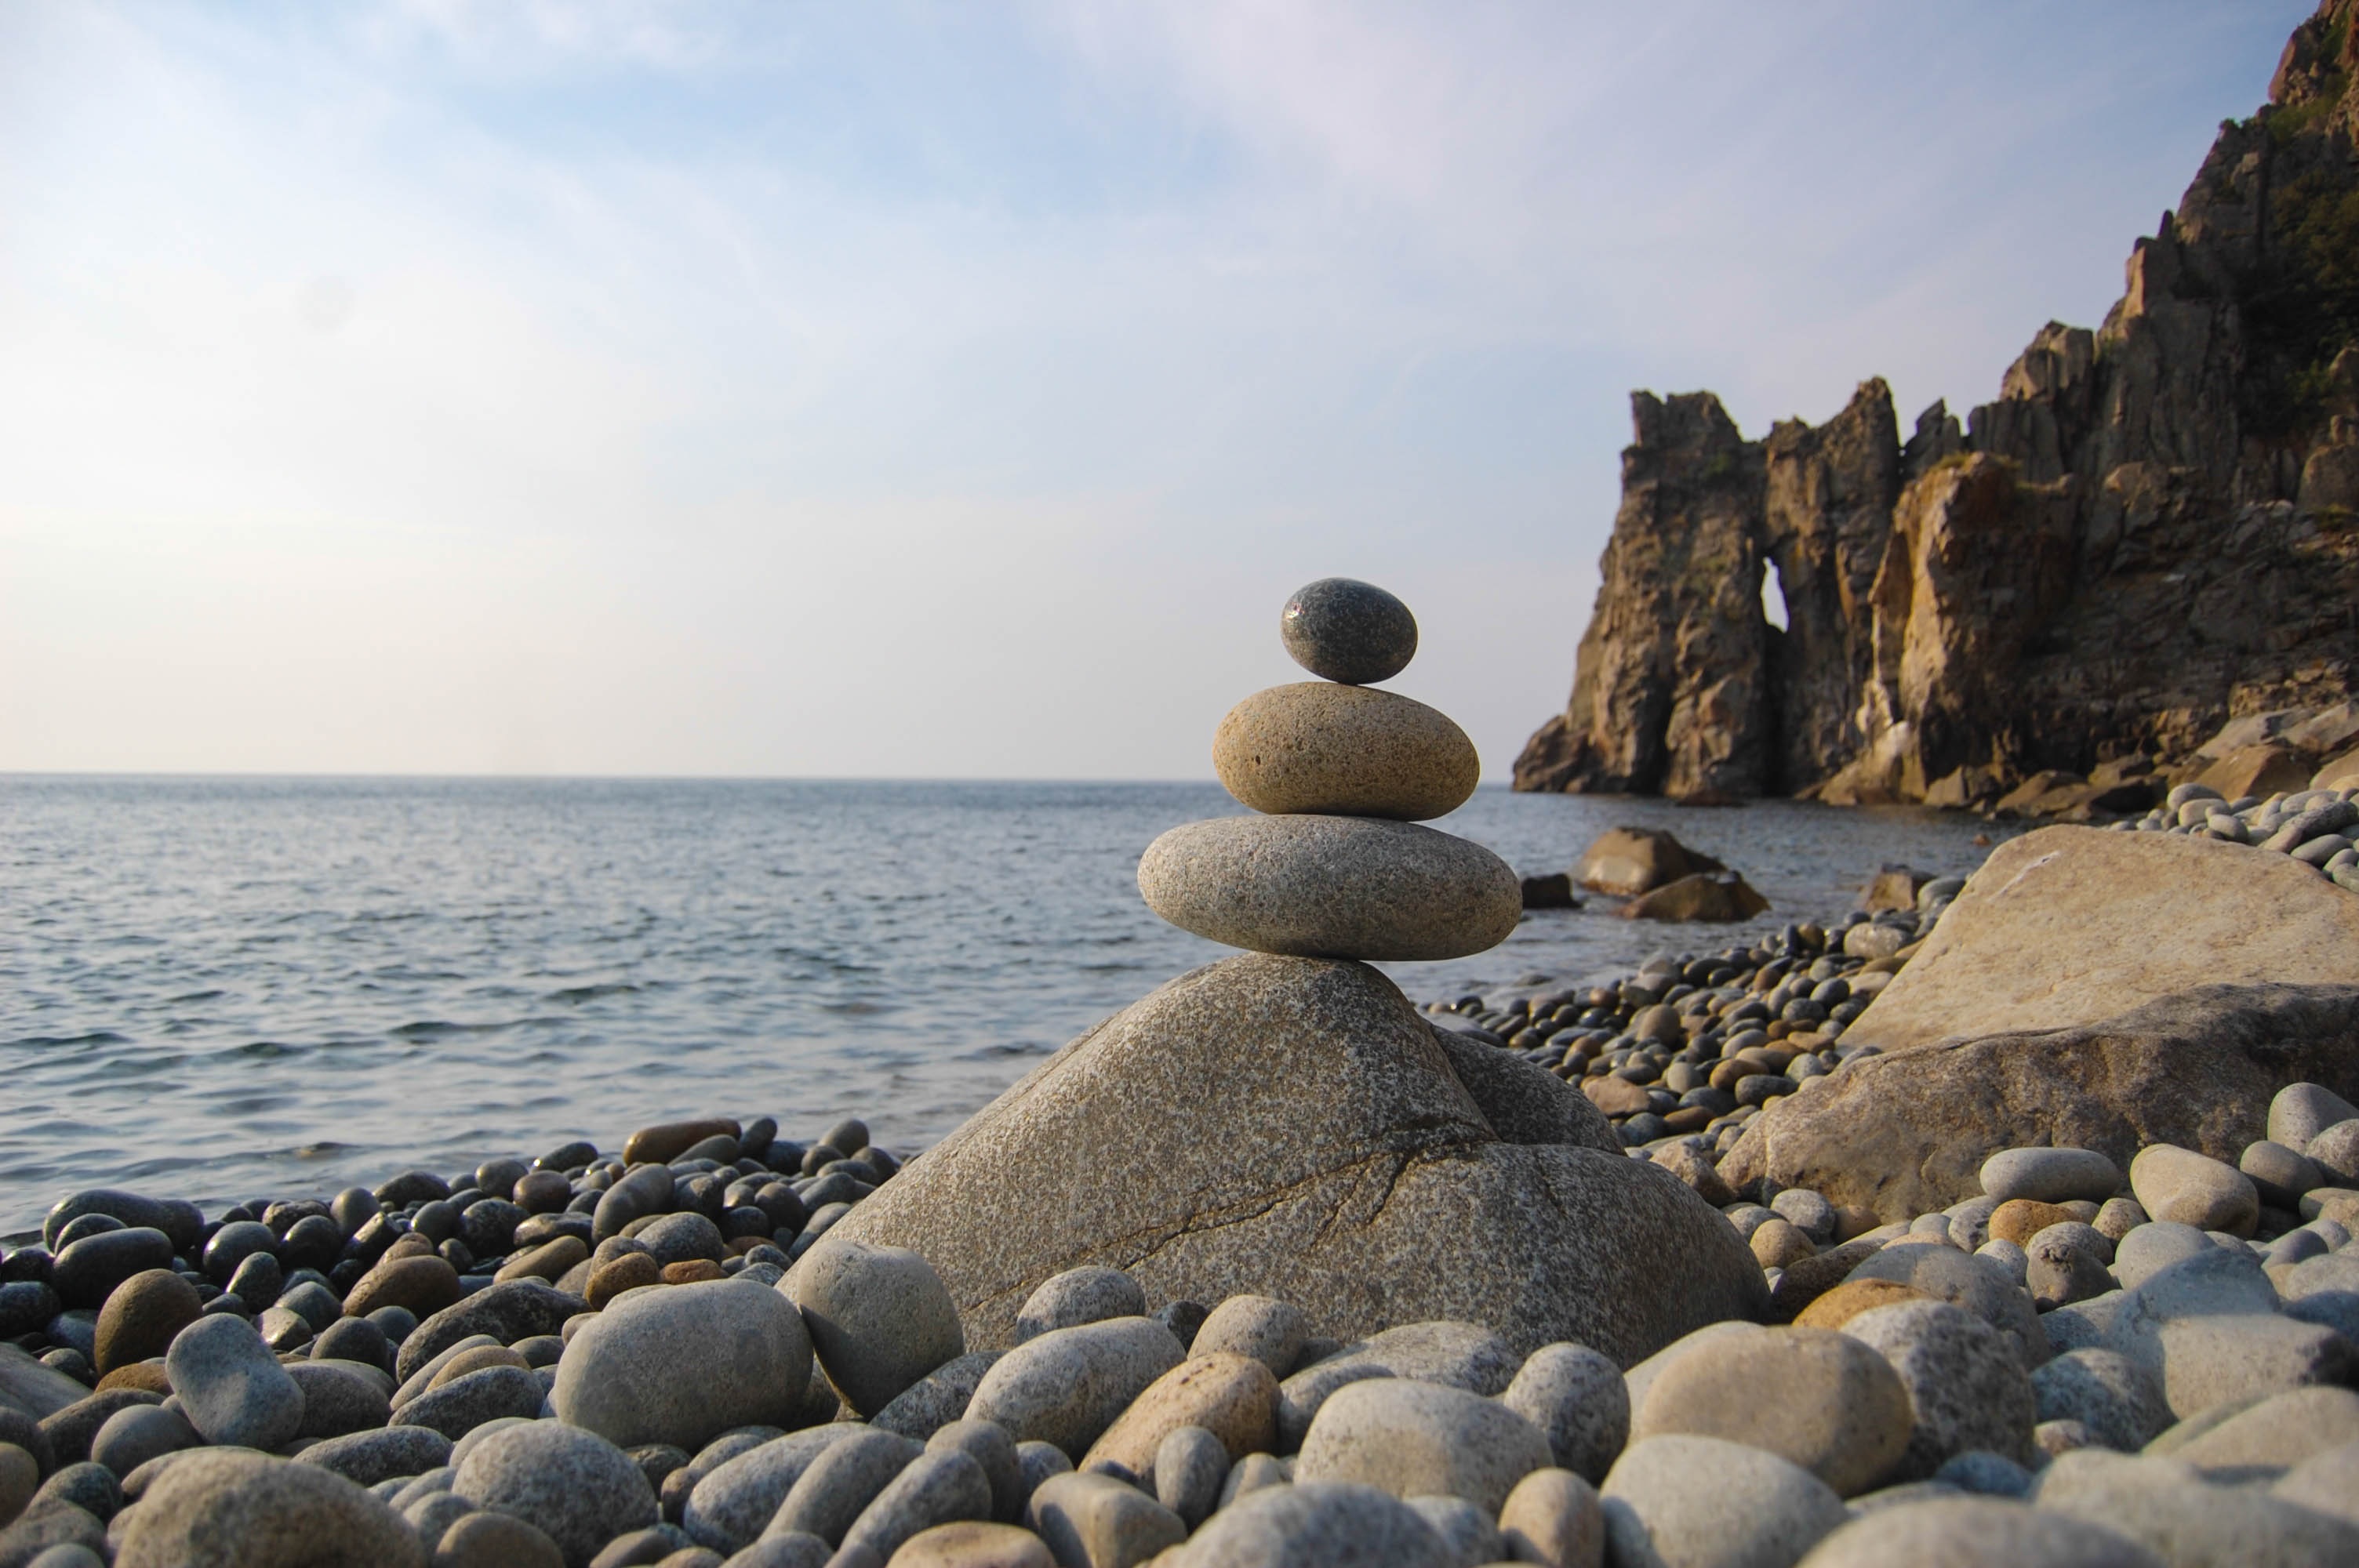
beach, landscape, sea, coast, sand, rock, ocean, horizon, shore, wave, cove, pebble, bay, material, body of water, pebbles, breakwater, cape, black sea, crimea, ayu dag